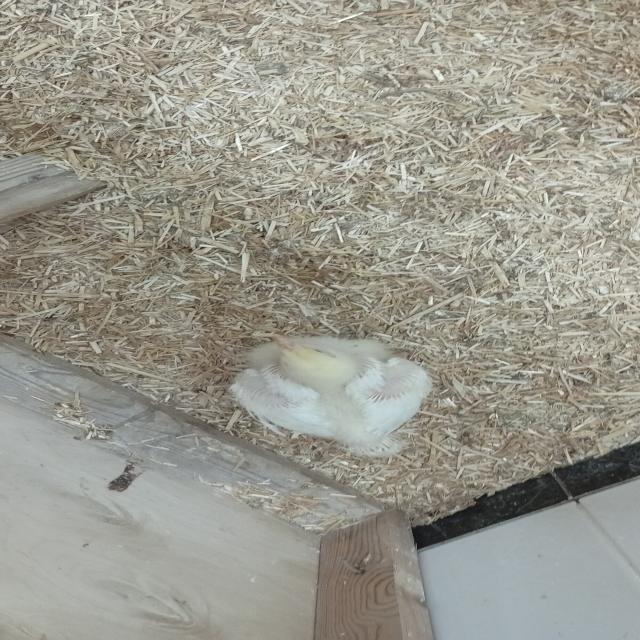
Weight: 403 g